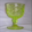
Label: cup